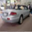
Label: automobile